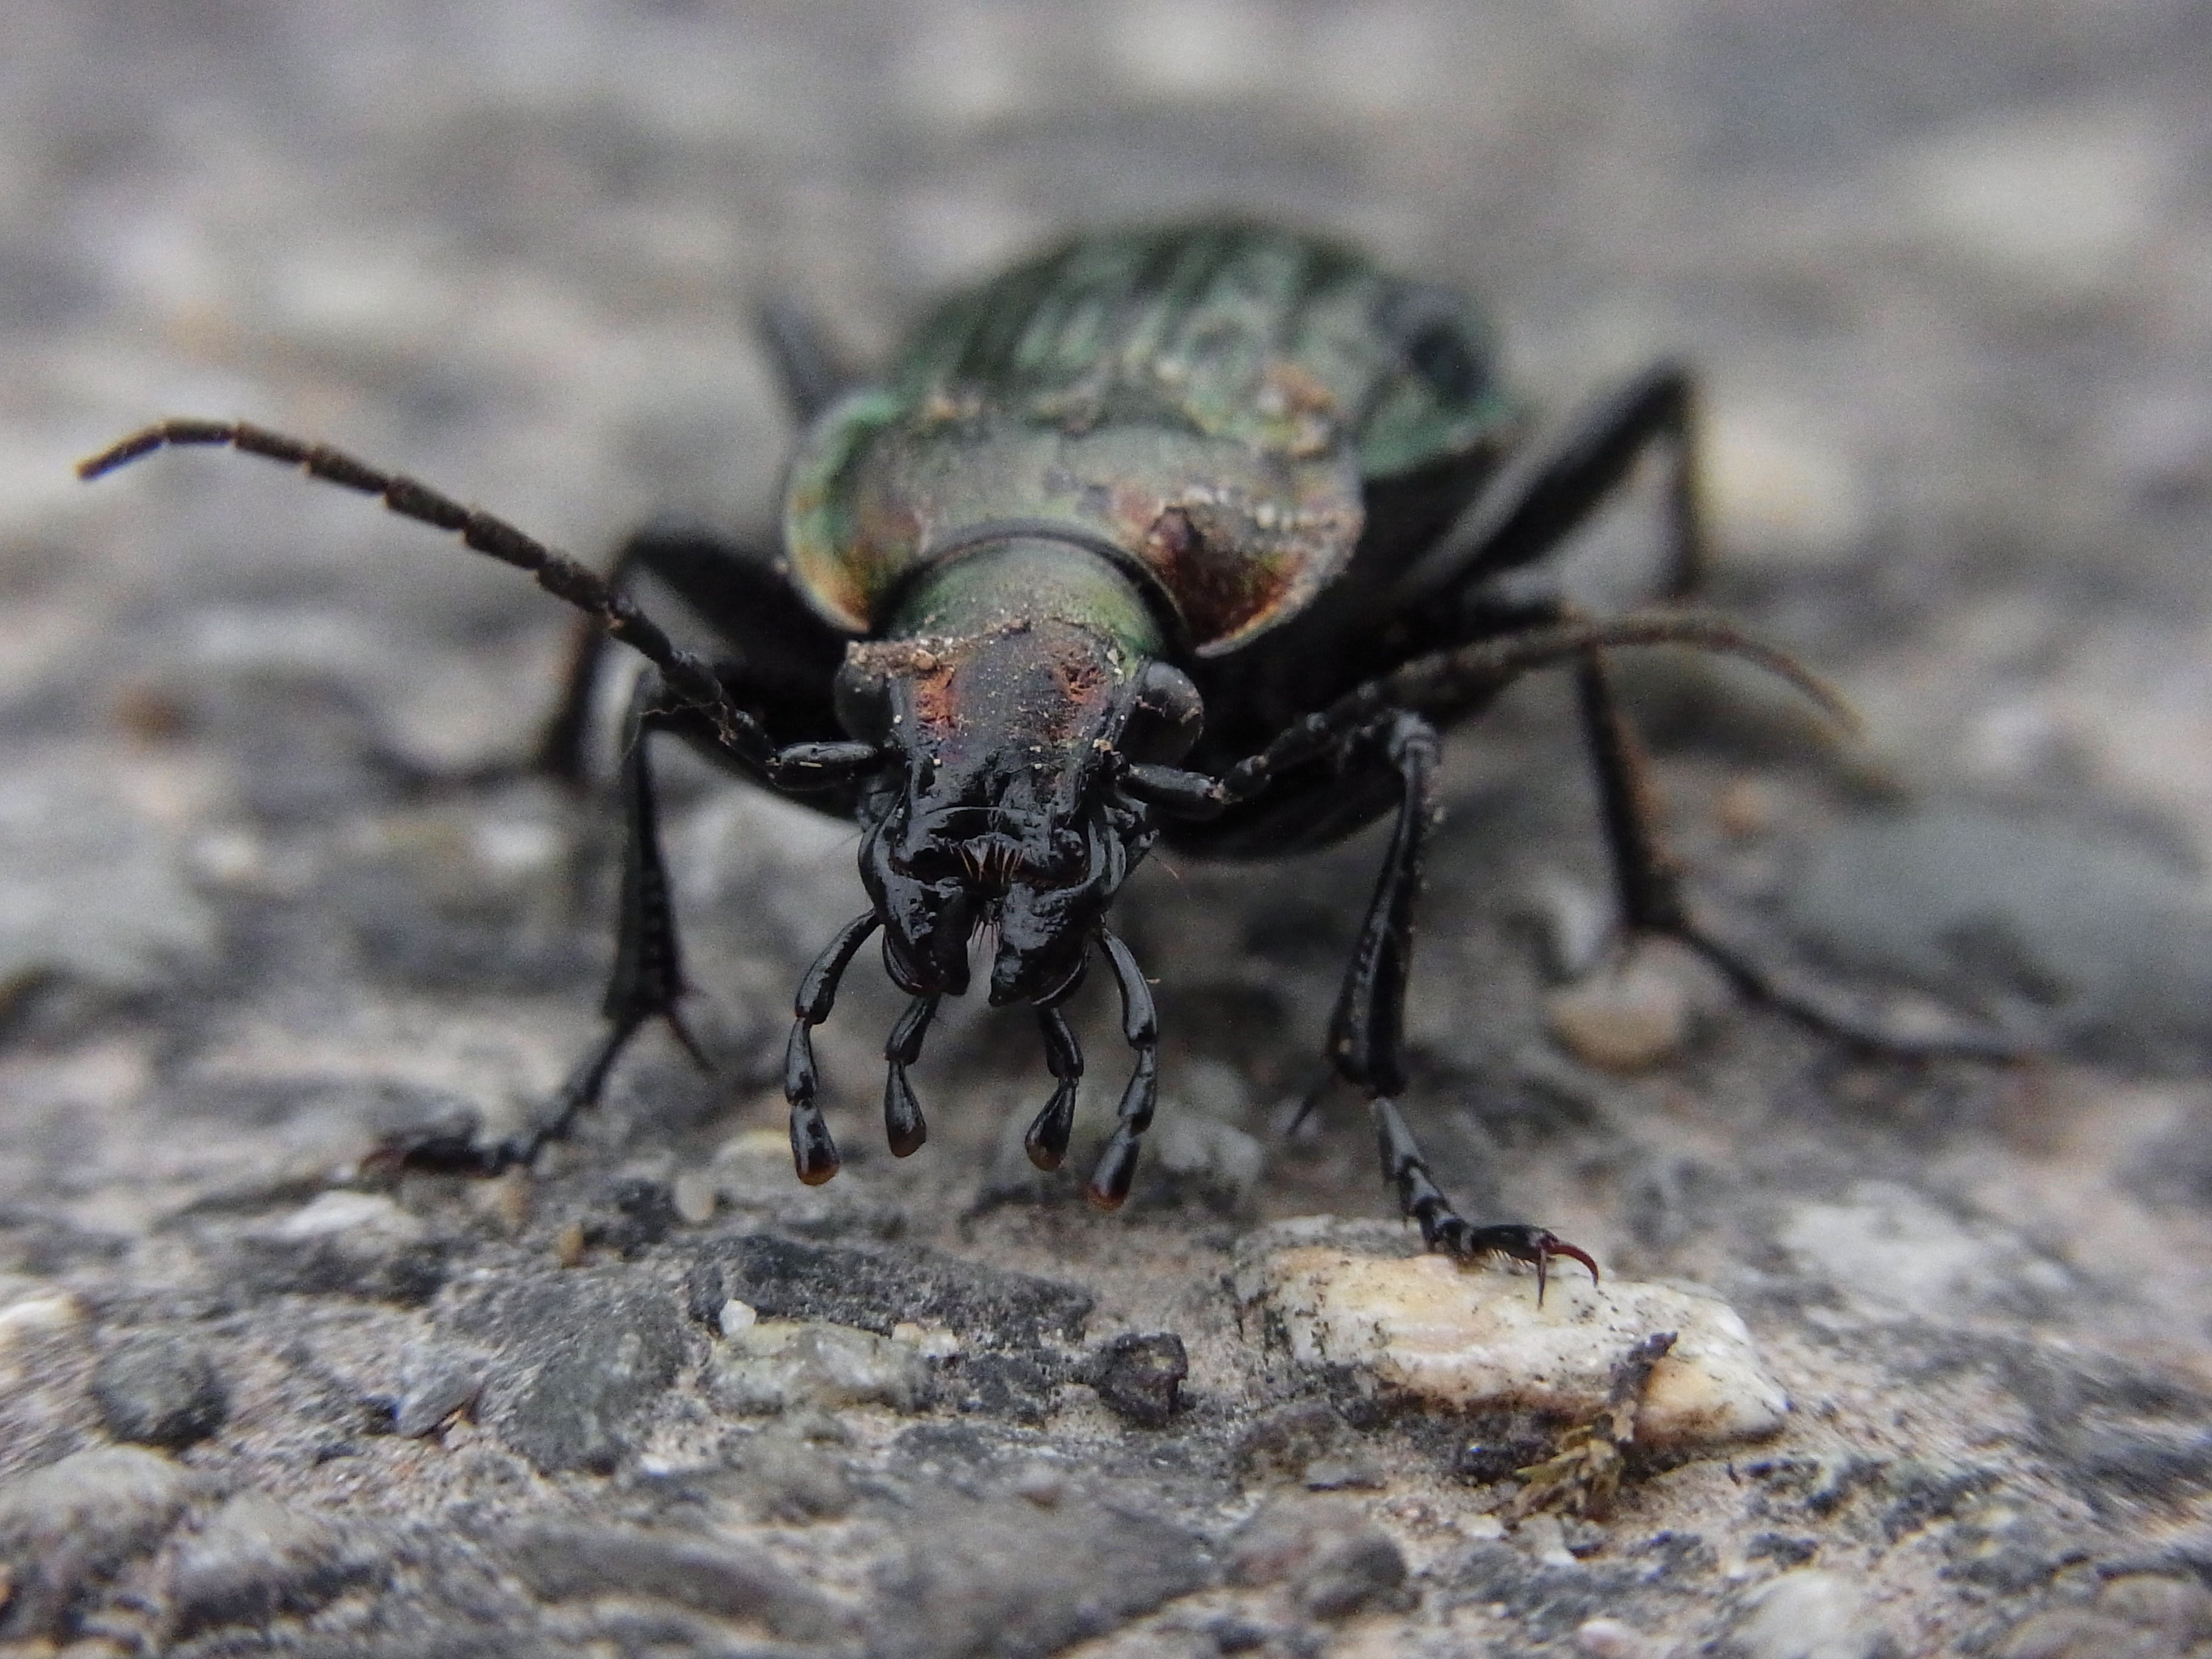
nature, animal, wildlife, insect, macro, closeup, fauna, invertebrate, close up, beetle, weevil, macro photography, arthropod, ground beetle, wolf spider, dung beetle, scarabs, japanese rhinoceros beetle, ground beetles